Bingkudu Mosque

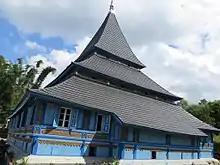

The Bingkudu Mosque (sometimes spelled or written as Bengkudu Mosque and also called Jamik Bingkudu Mosque) is one of the oldest mosques in Indonesia. It was founded by the Padri in the wake of the Padri War in West Sumatra in 1823. This mosque with typical Minangkabau style architecture is located in Jorong Bingkudu, Nagari Canduang Koto Laweh, Canduang District, Agam Regency, West Sumatra. When it was first built, the building of the mosque was made of wood on its floor, pole, and wall.